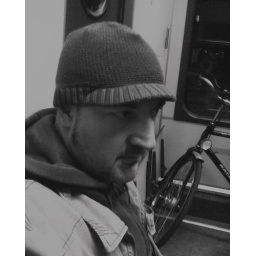
Lo-Fi selfportrait in the train with my bike ;)